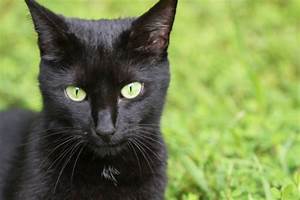
Label: cat